Key Peninsula

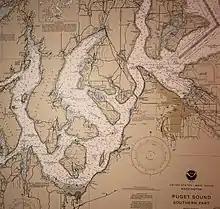
The Key Peninsula lies at the heart of South Puget Sound.

The Key Peninsula lies along Puget Sound to the south of Kitsap Peninsula in the U.S. state of Washington. It is part of Pierce County and is bordered to the west by Case Inlet and to the east by Carr Inlet. The peninsula is approximately 16 miles (26 km) long and has two Washington State Parks.